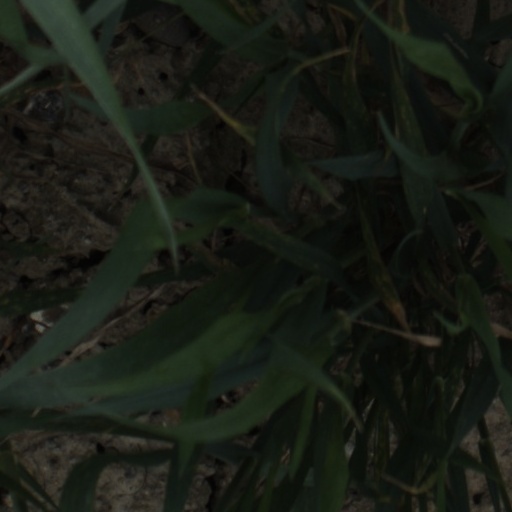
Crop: wheat